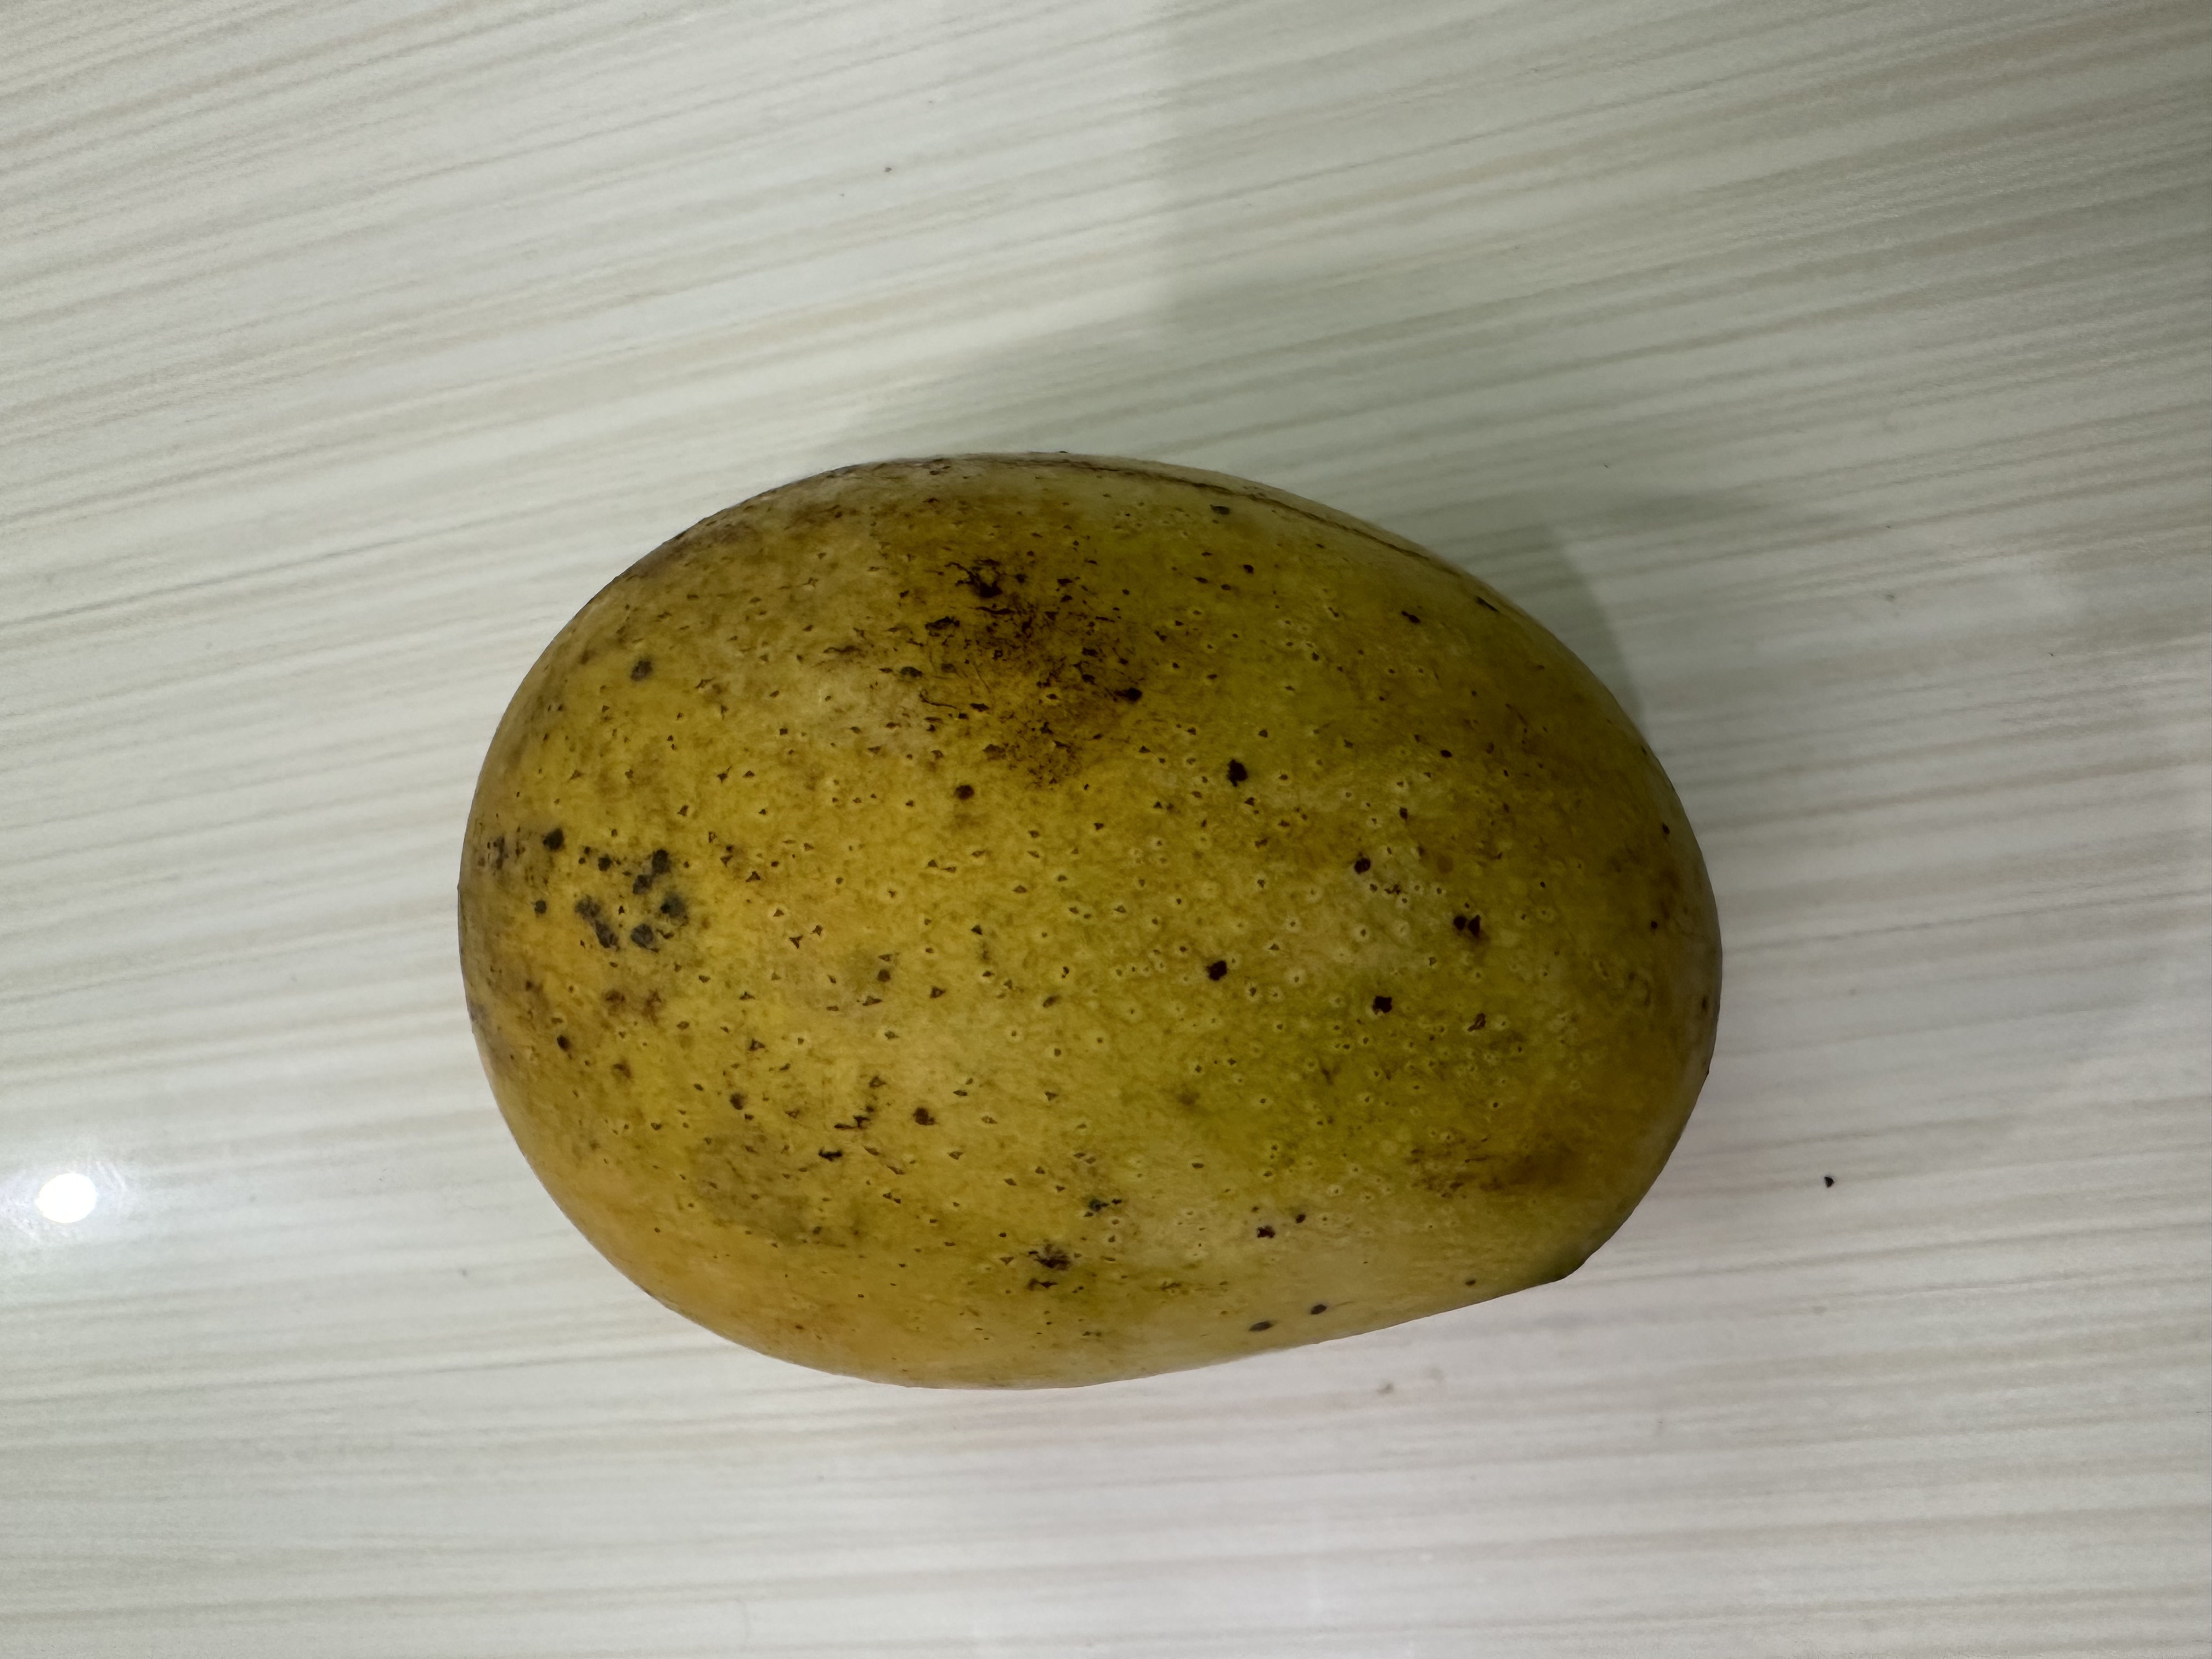
Mango variety: Kanchon Langra